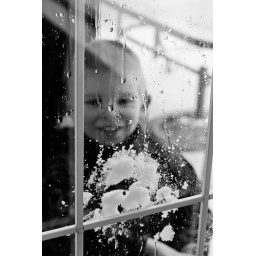
My son having fun throwing snowballs at me...well the window in the door.